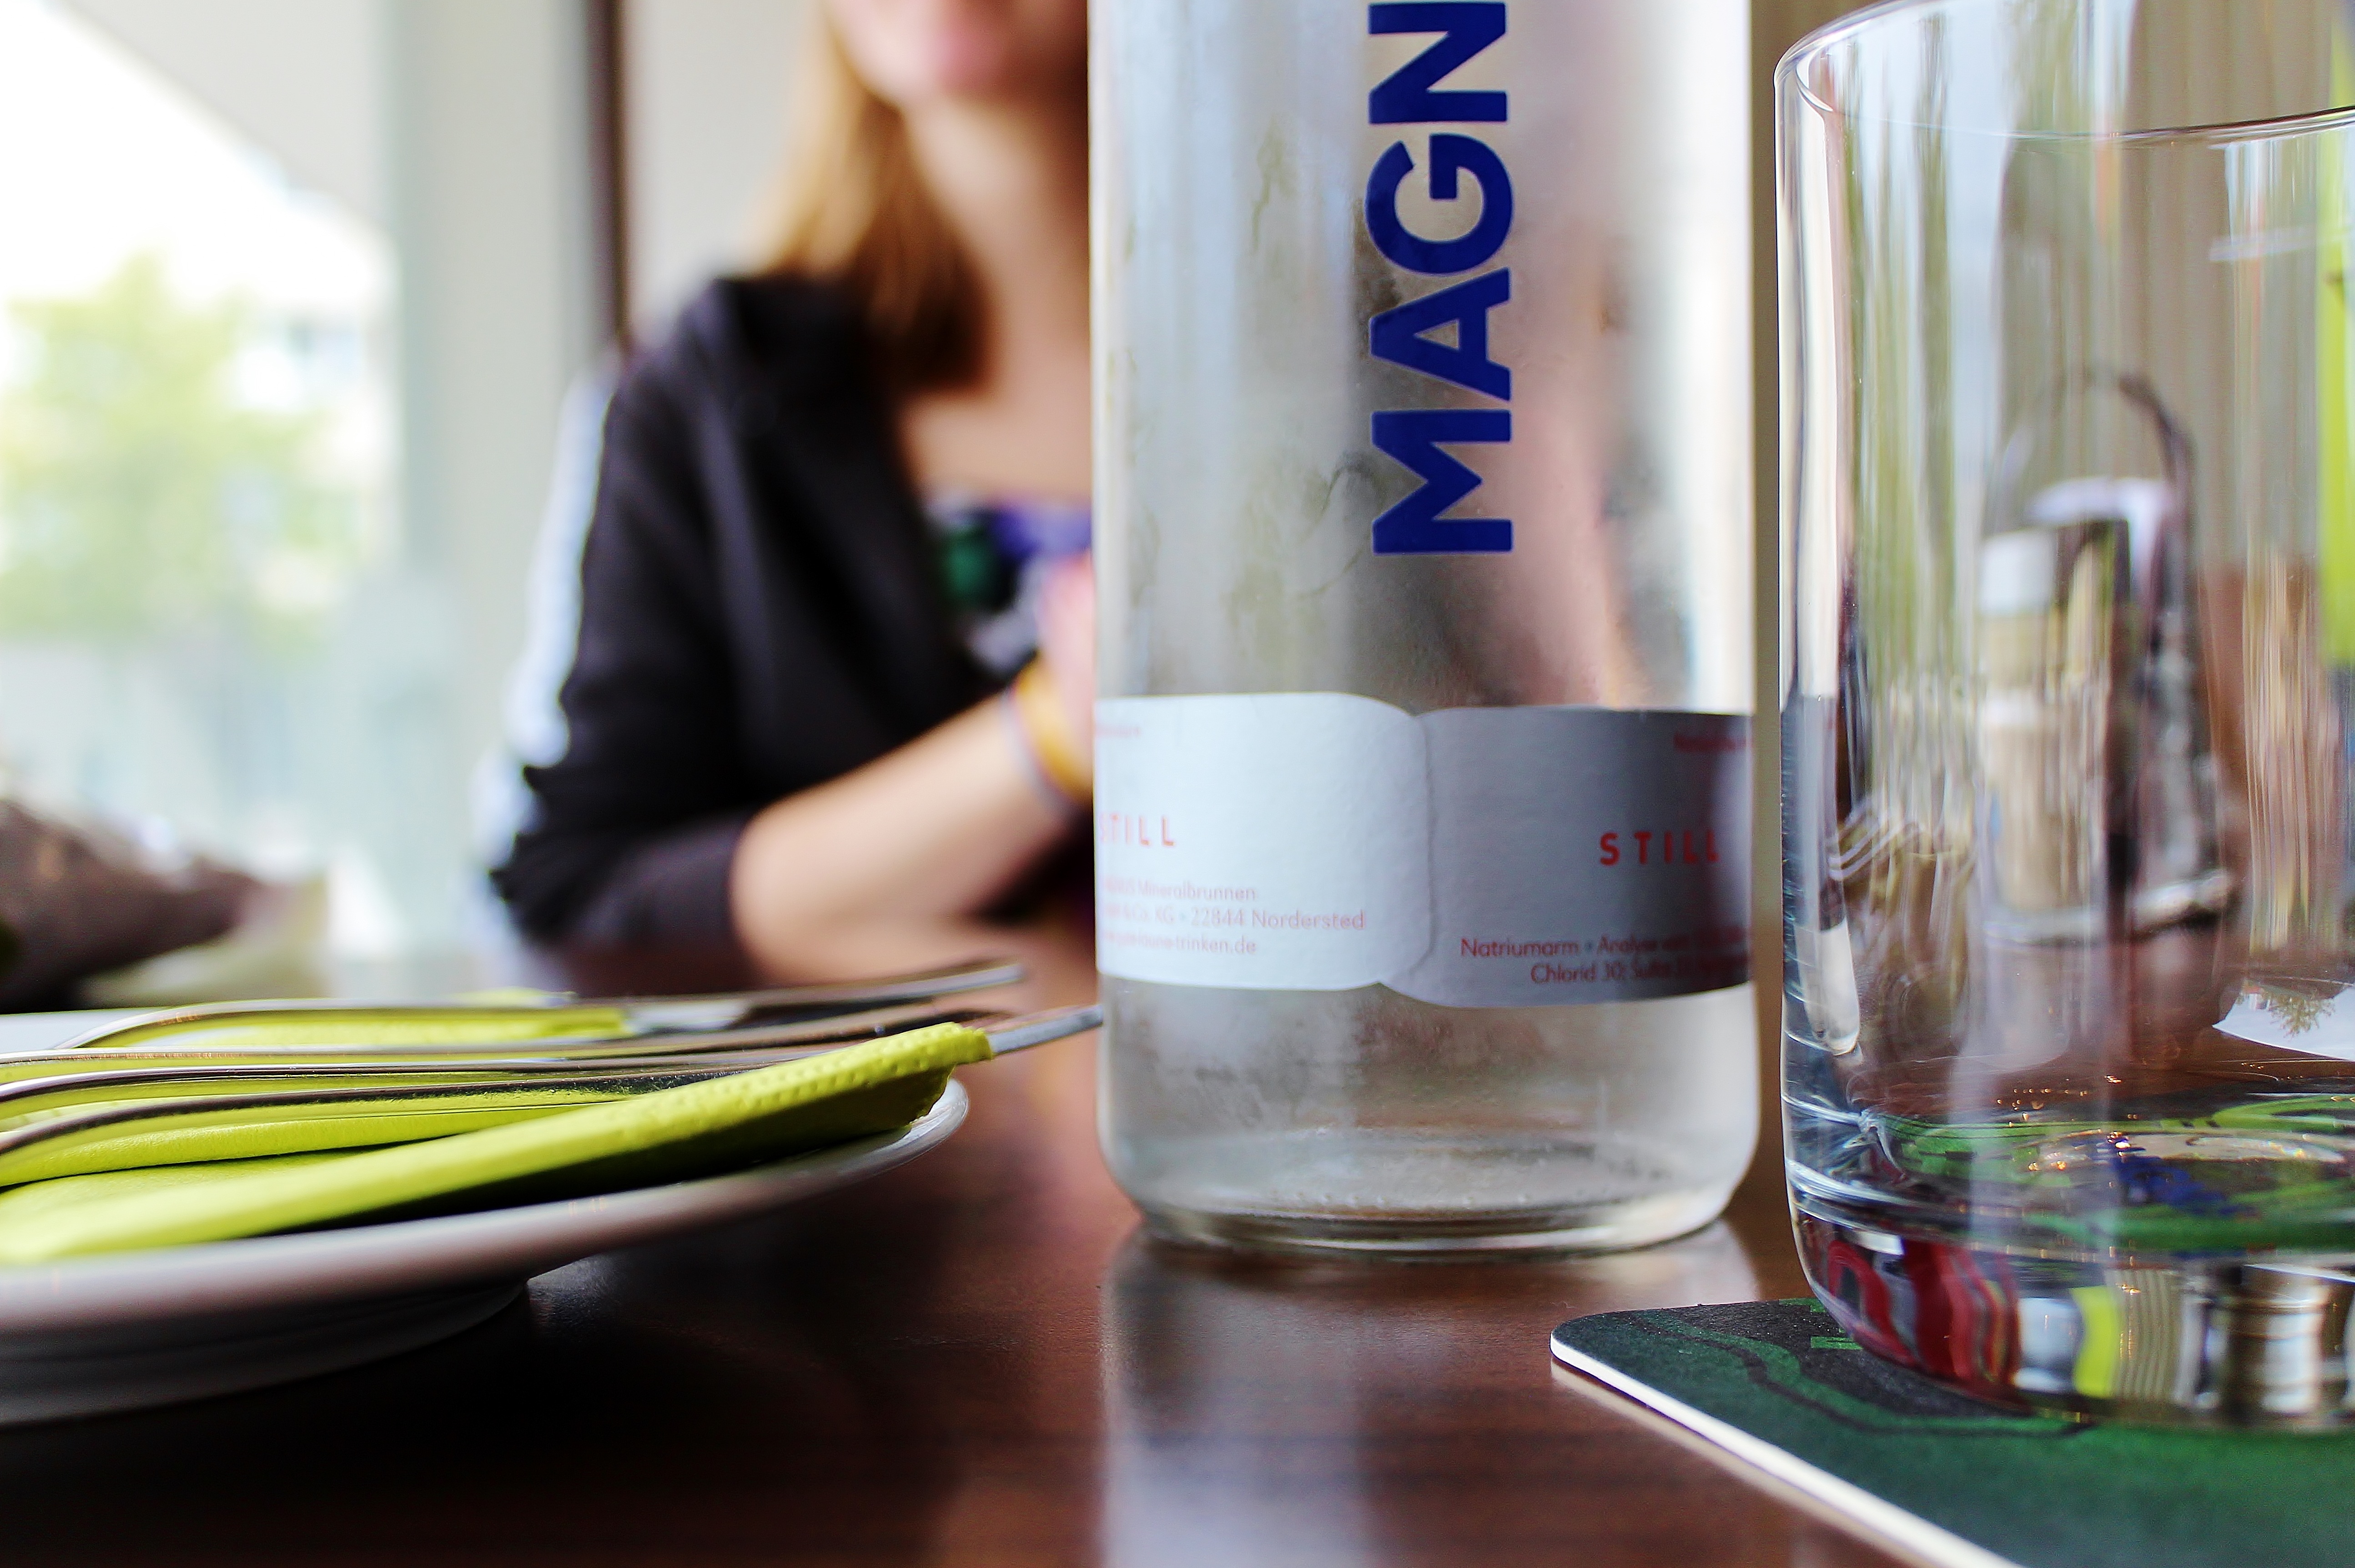
table, woman, glass, restaurant, meeting, meal, food, menu, drink, eat, lunch, delicious, knife, alcohol, nutrition, come, cover, gastronomy, inn, invitation, sense, nice prepared